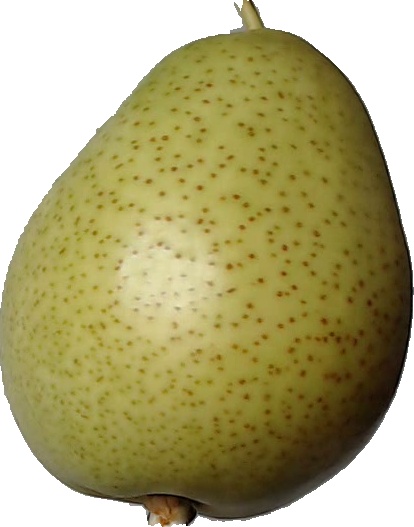
Label: pear_1